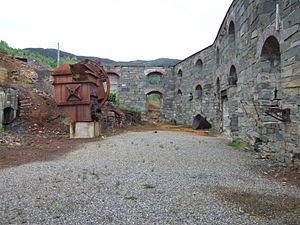
La Sulitjelma gruber est une ancienne société minière norvégienne extrayant le cuivre, la pyrite et le zinc à Sulitjelma. Elle naît en 1891 lorsque l'entreprise suédoise Sulitjelma Aktiebolag Gruber est fondée pour assurer l'exploitation du gisement. En 1933, l'entreprise devient norvégienne, et prend le nom de A/S Sulitjelma Gruber. En 1983, elle devient une entreprise publique, la Sulitjelma Bergverk AS, qui ferme en 1991.